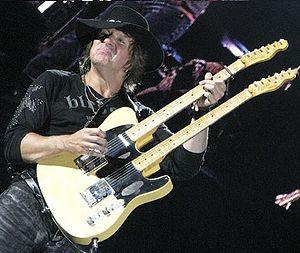
Richard « Richie » Stephen Sambora, né le 11 juillet 1959 à Perth Amboy dans le New Jersey aux États-Unis, est un guitariste, chanteur, producteur, parolier et compositeur américain. Il est principalement connu pour avoir été pendant 30 ans le guitariste du groupe de rock Bon Jovi. Sambora et le chanteur Jon Bon Jovi ont formé l'unité principale d'écriture des chansons pour ce groupe.